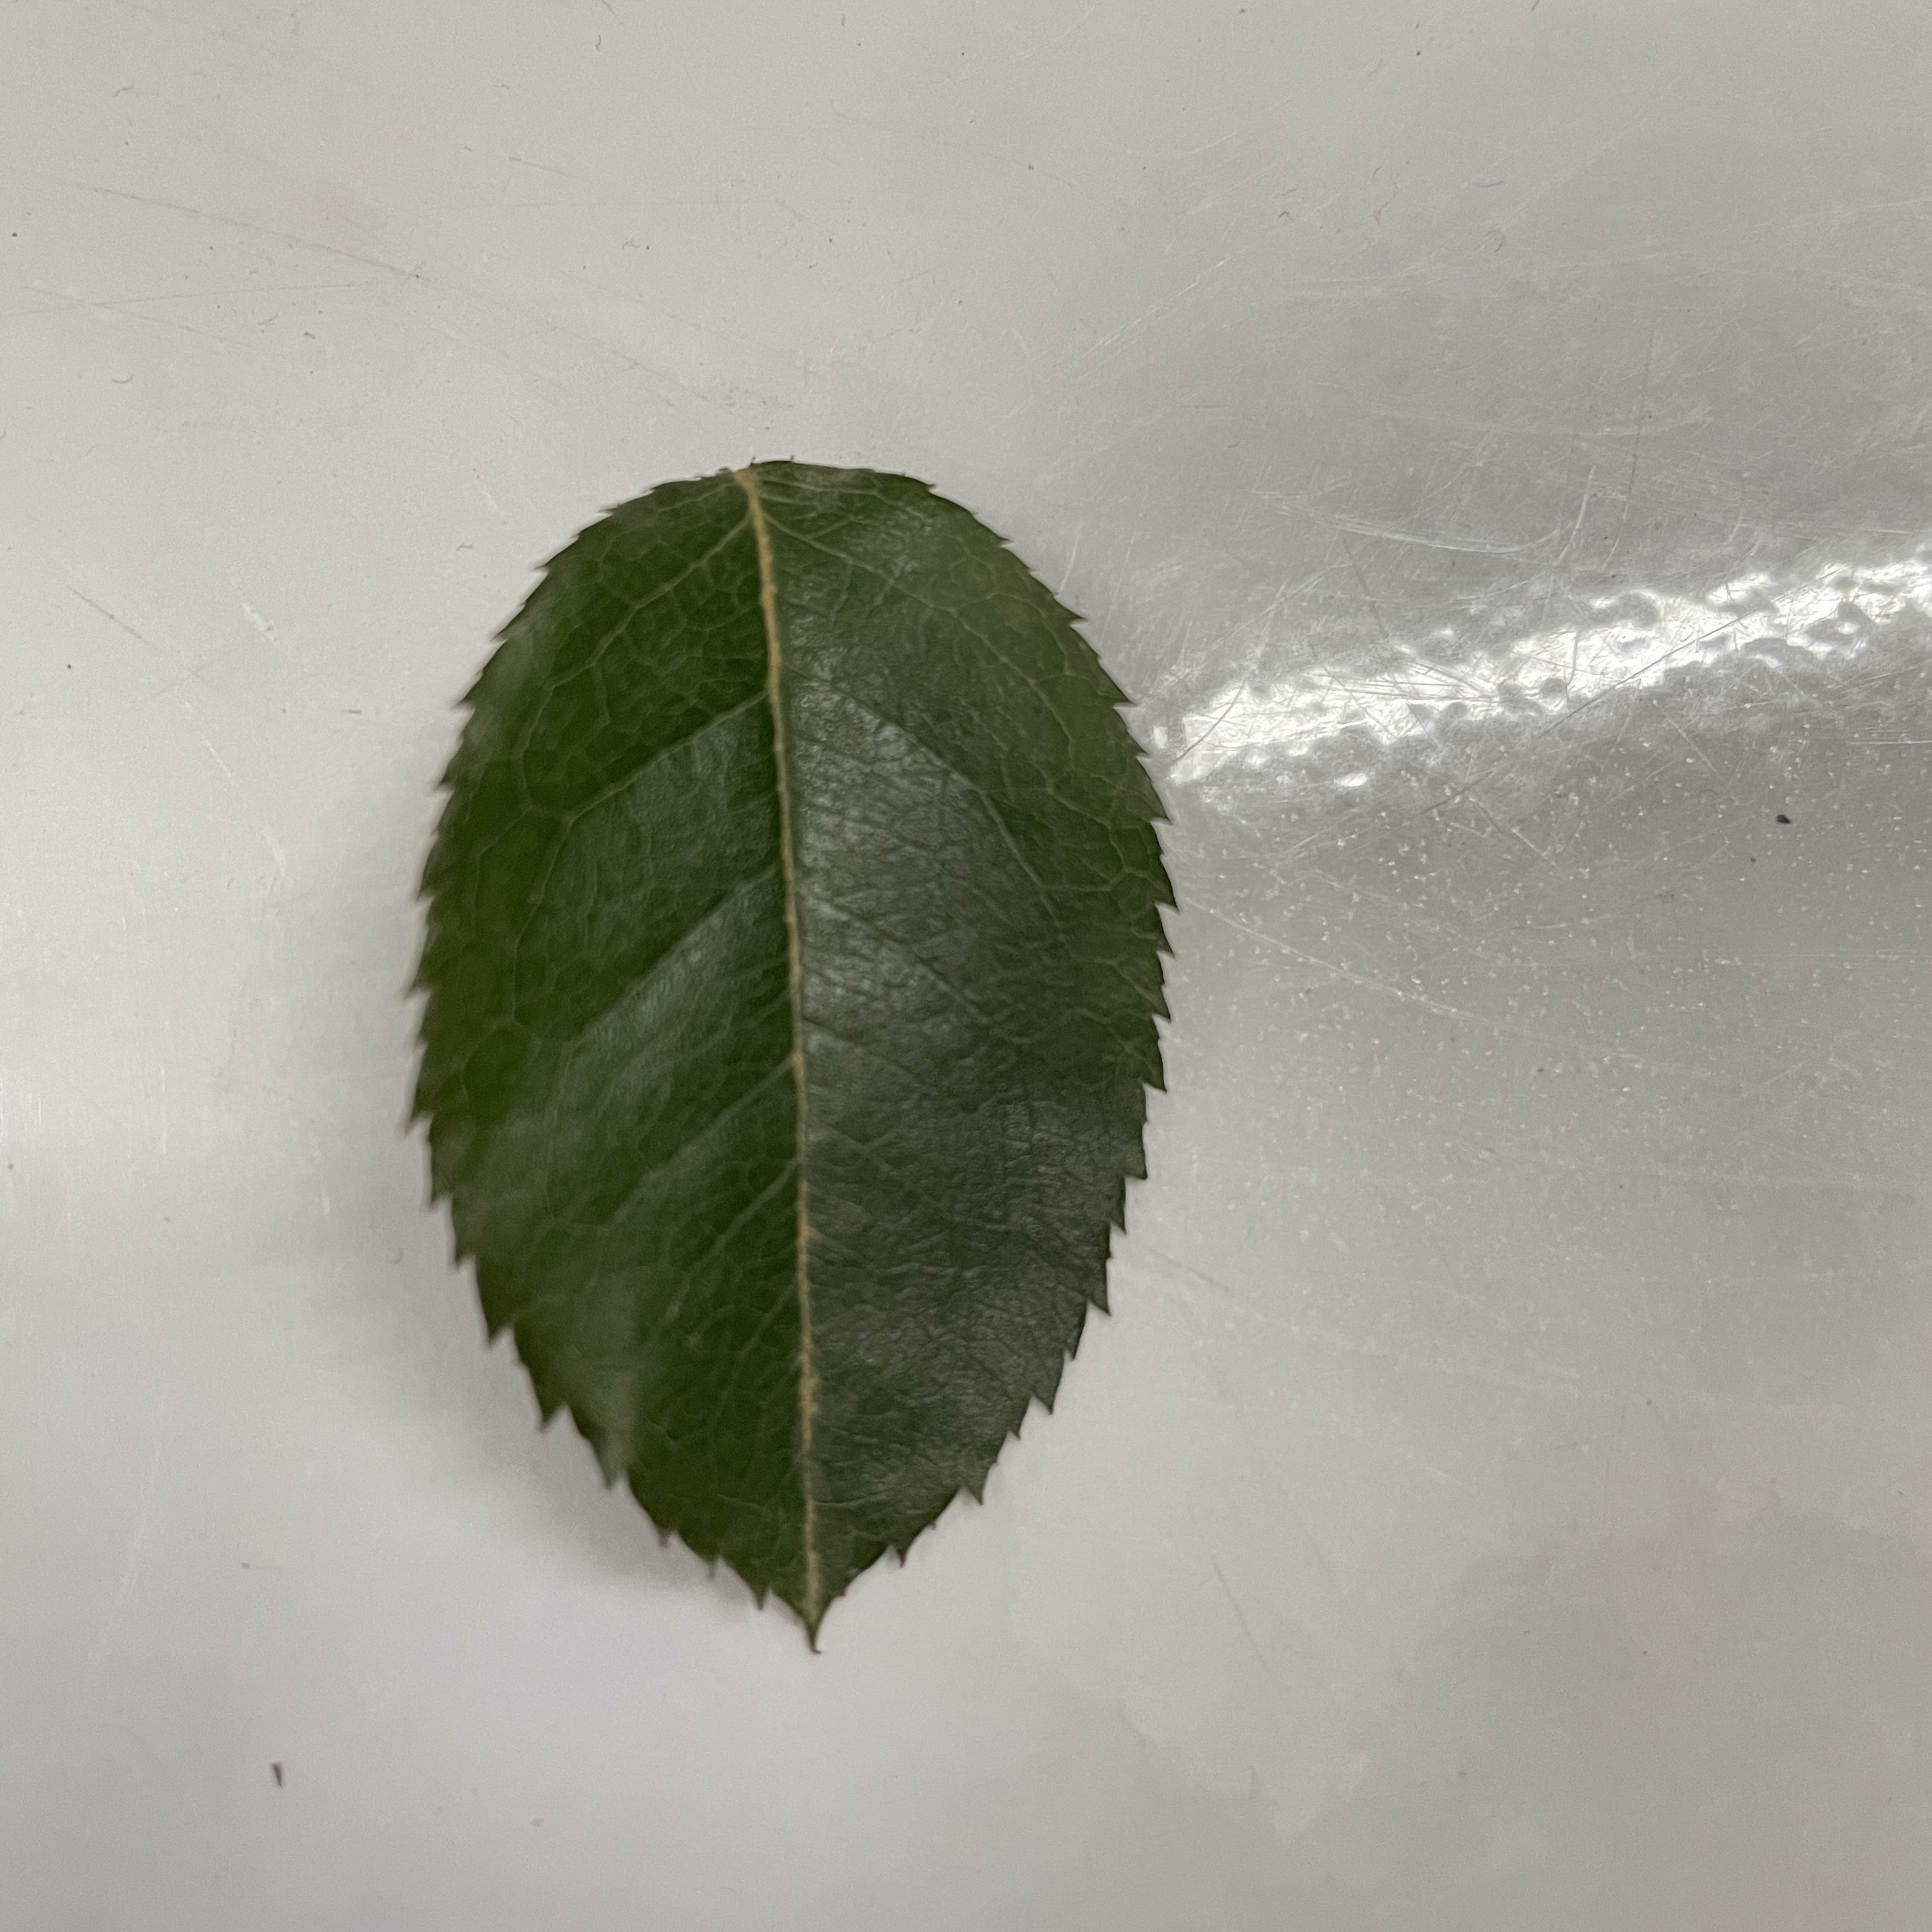
Label: Healthy Leaf